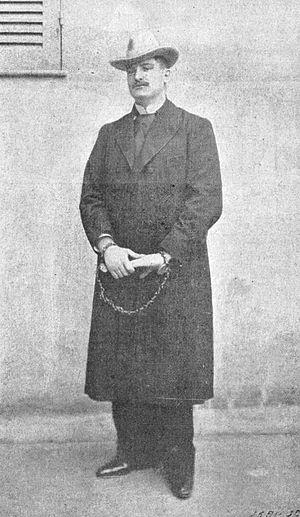
""Max Régis à la prison d'Alger. (Photographie Leroux)""."
Massimiliano Milano, plus connu sous le nom de Max Régis, est un journaliste et homme politique français, né le 8 juin 1873 à Sétif, en Algérie et mort dans les Hautes-Pyrénées en 1950.